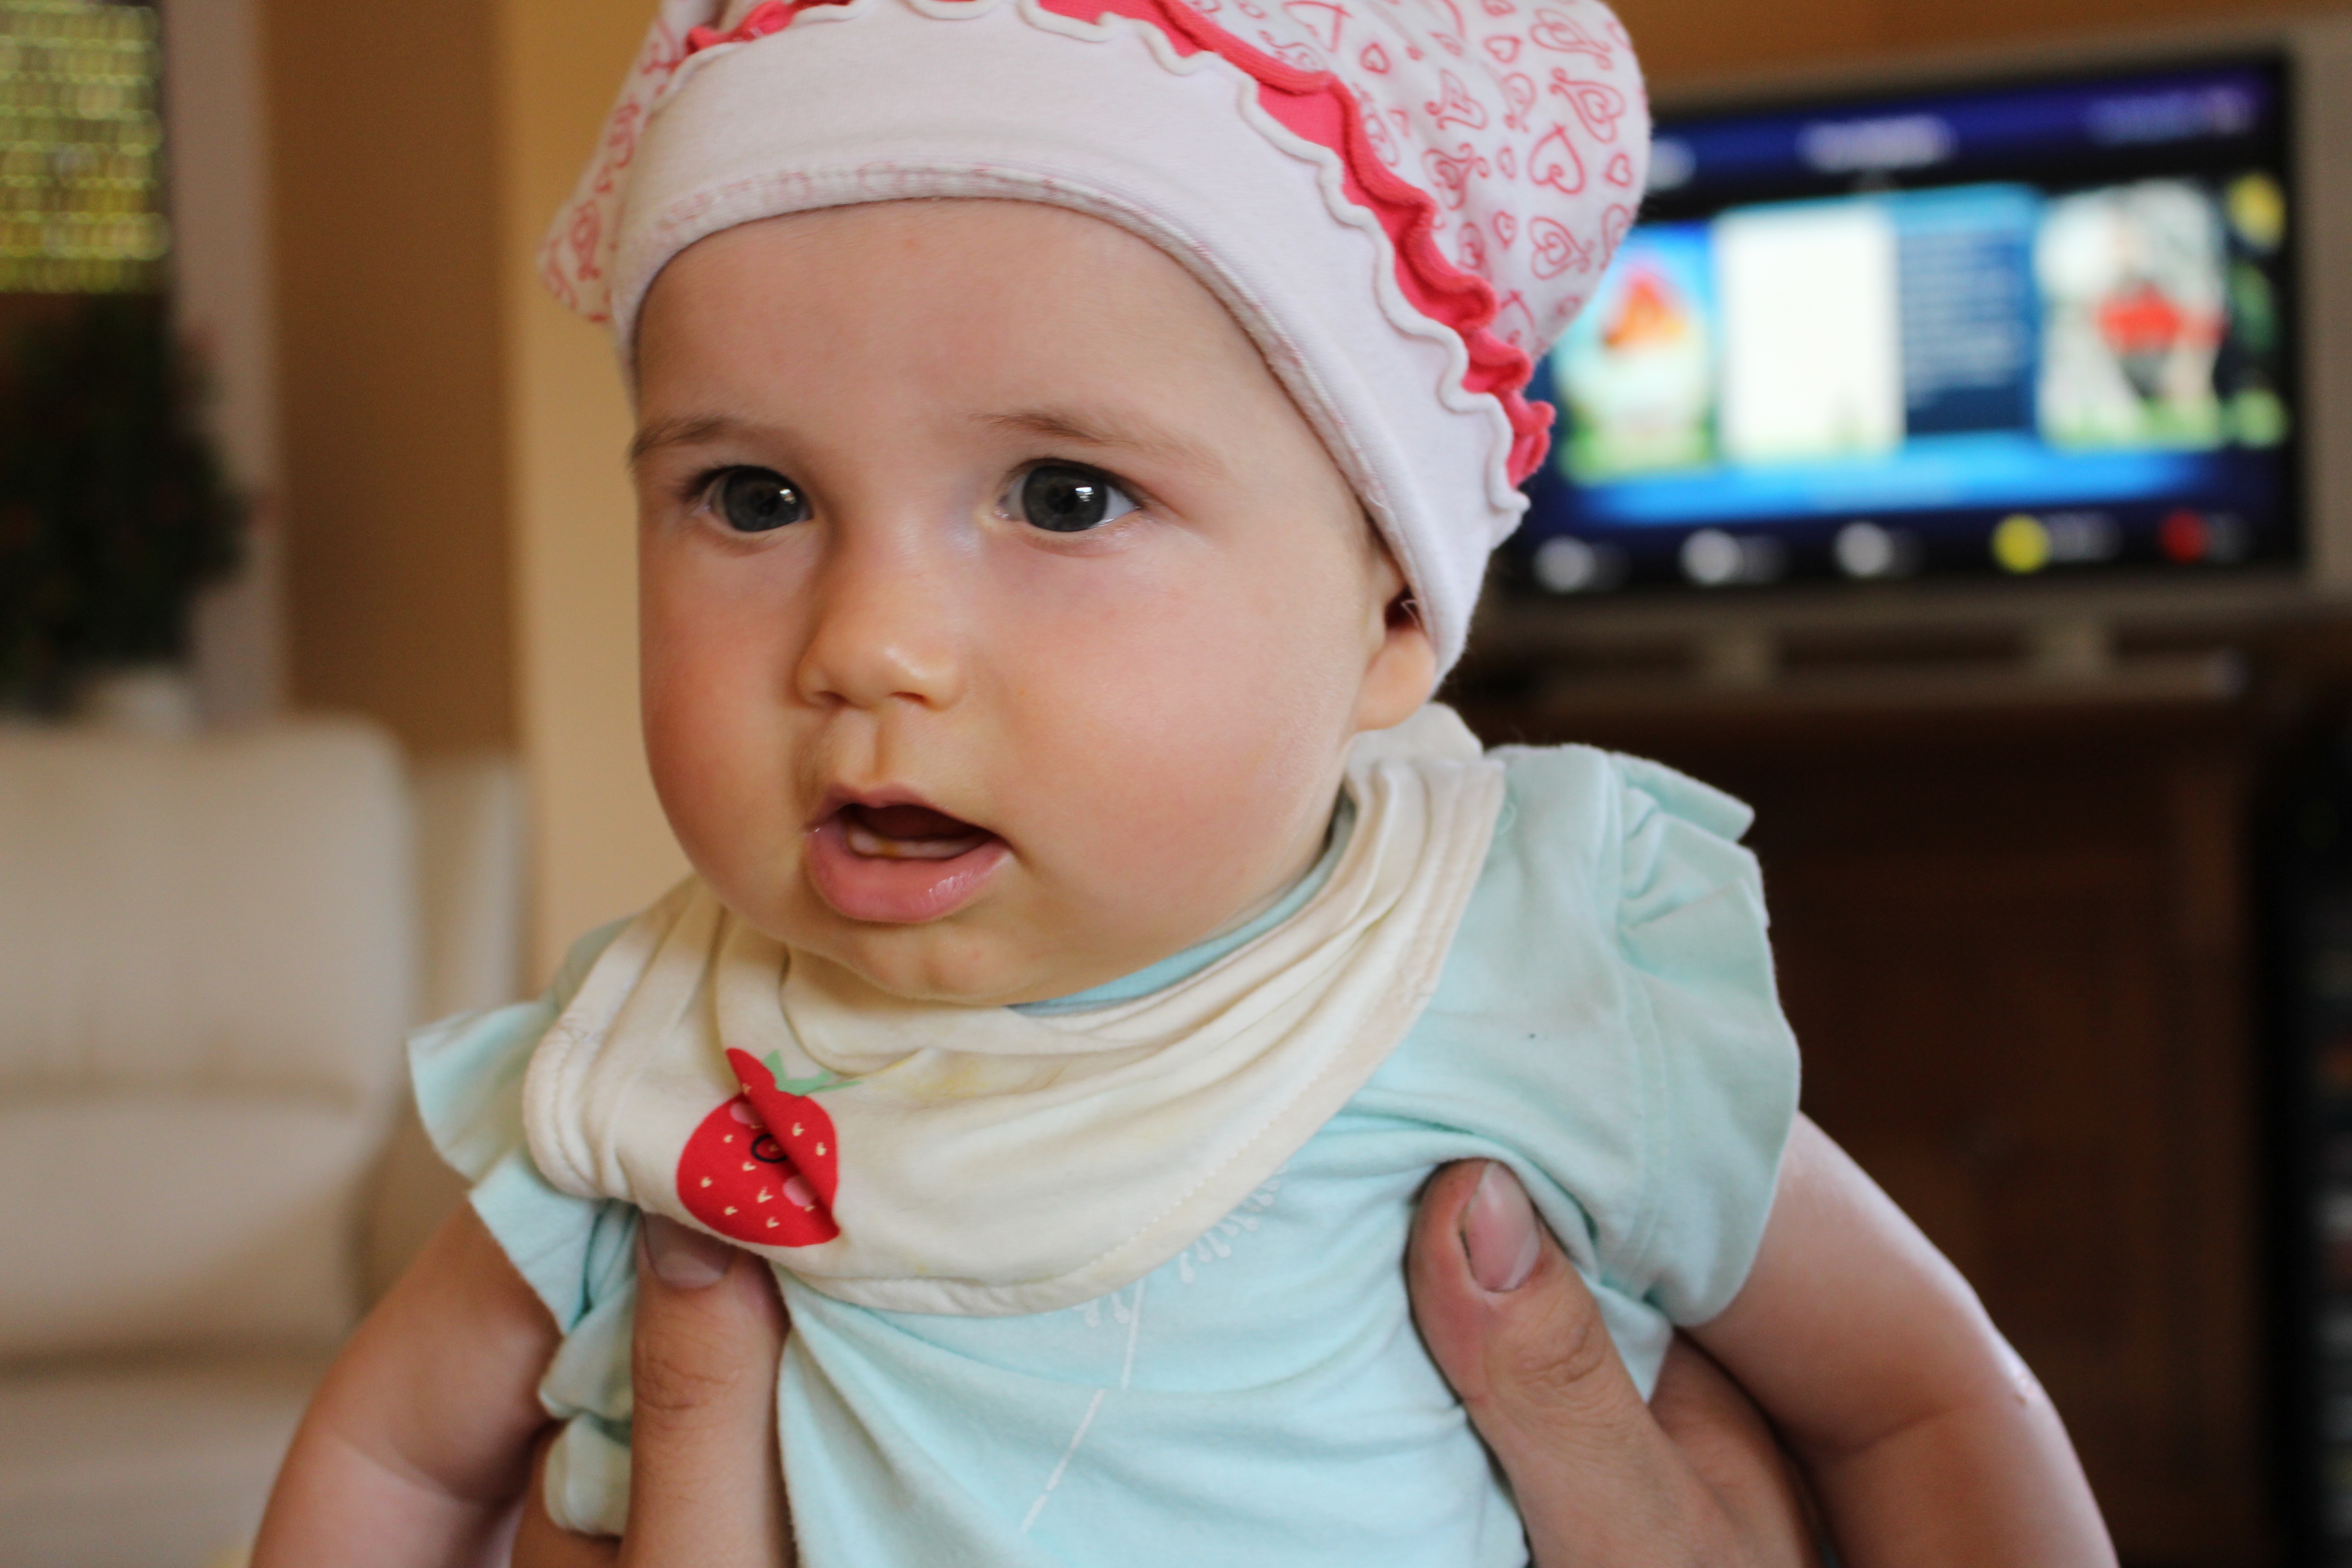
person, girl, cute, child, clothing, baby, facial expression, smile, infant, toddler, head, skin, amazed, organ, sweetness, baby girl